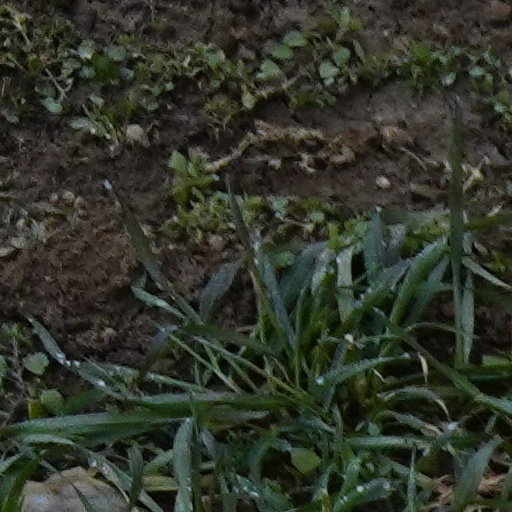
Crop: wheat